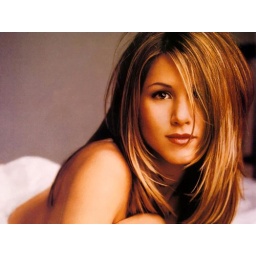
white sheet in bed